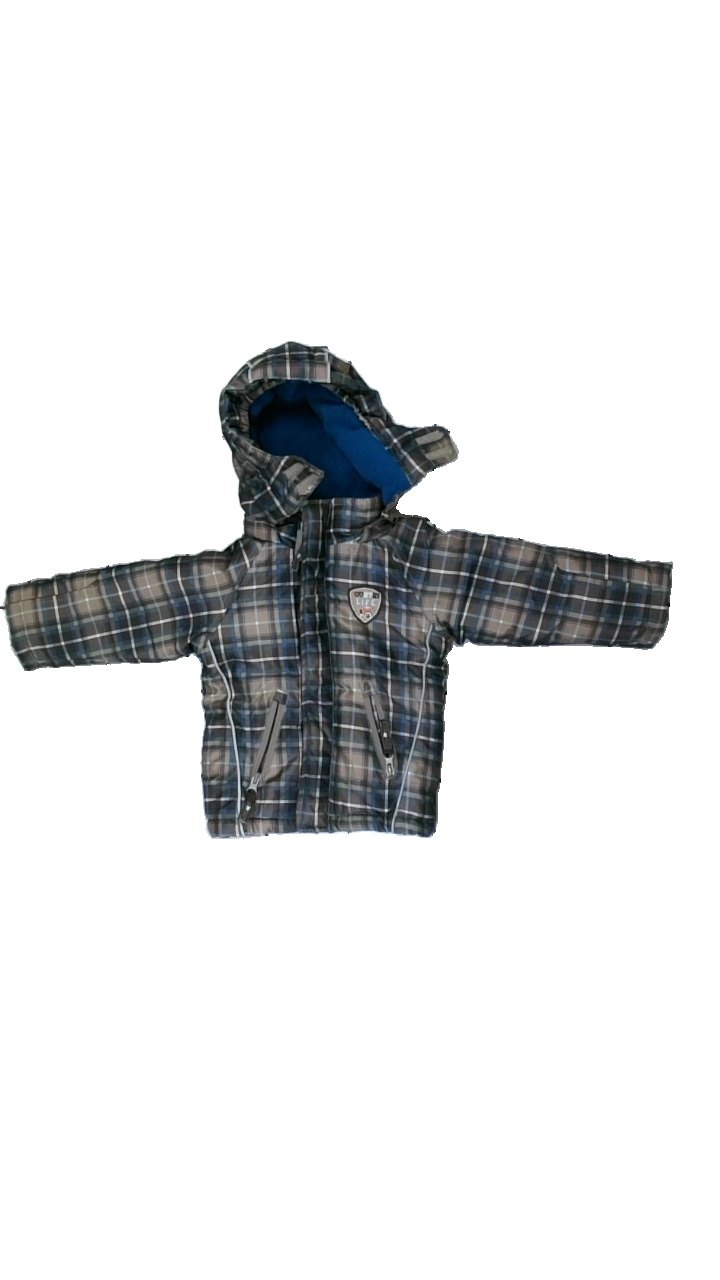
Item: Jacket (Children)
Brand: Topolino
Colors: Multicolor, Brown, Blue, White
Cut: Regular
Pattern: Checkered print
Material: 100% Polyester
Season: All
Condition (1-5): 5
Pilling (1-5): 5
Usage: Reuse
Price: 50-100